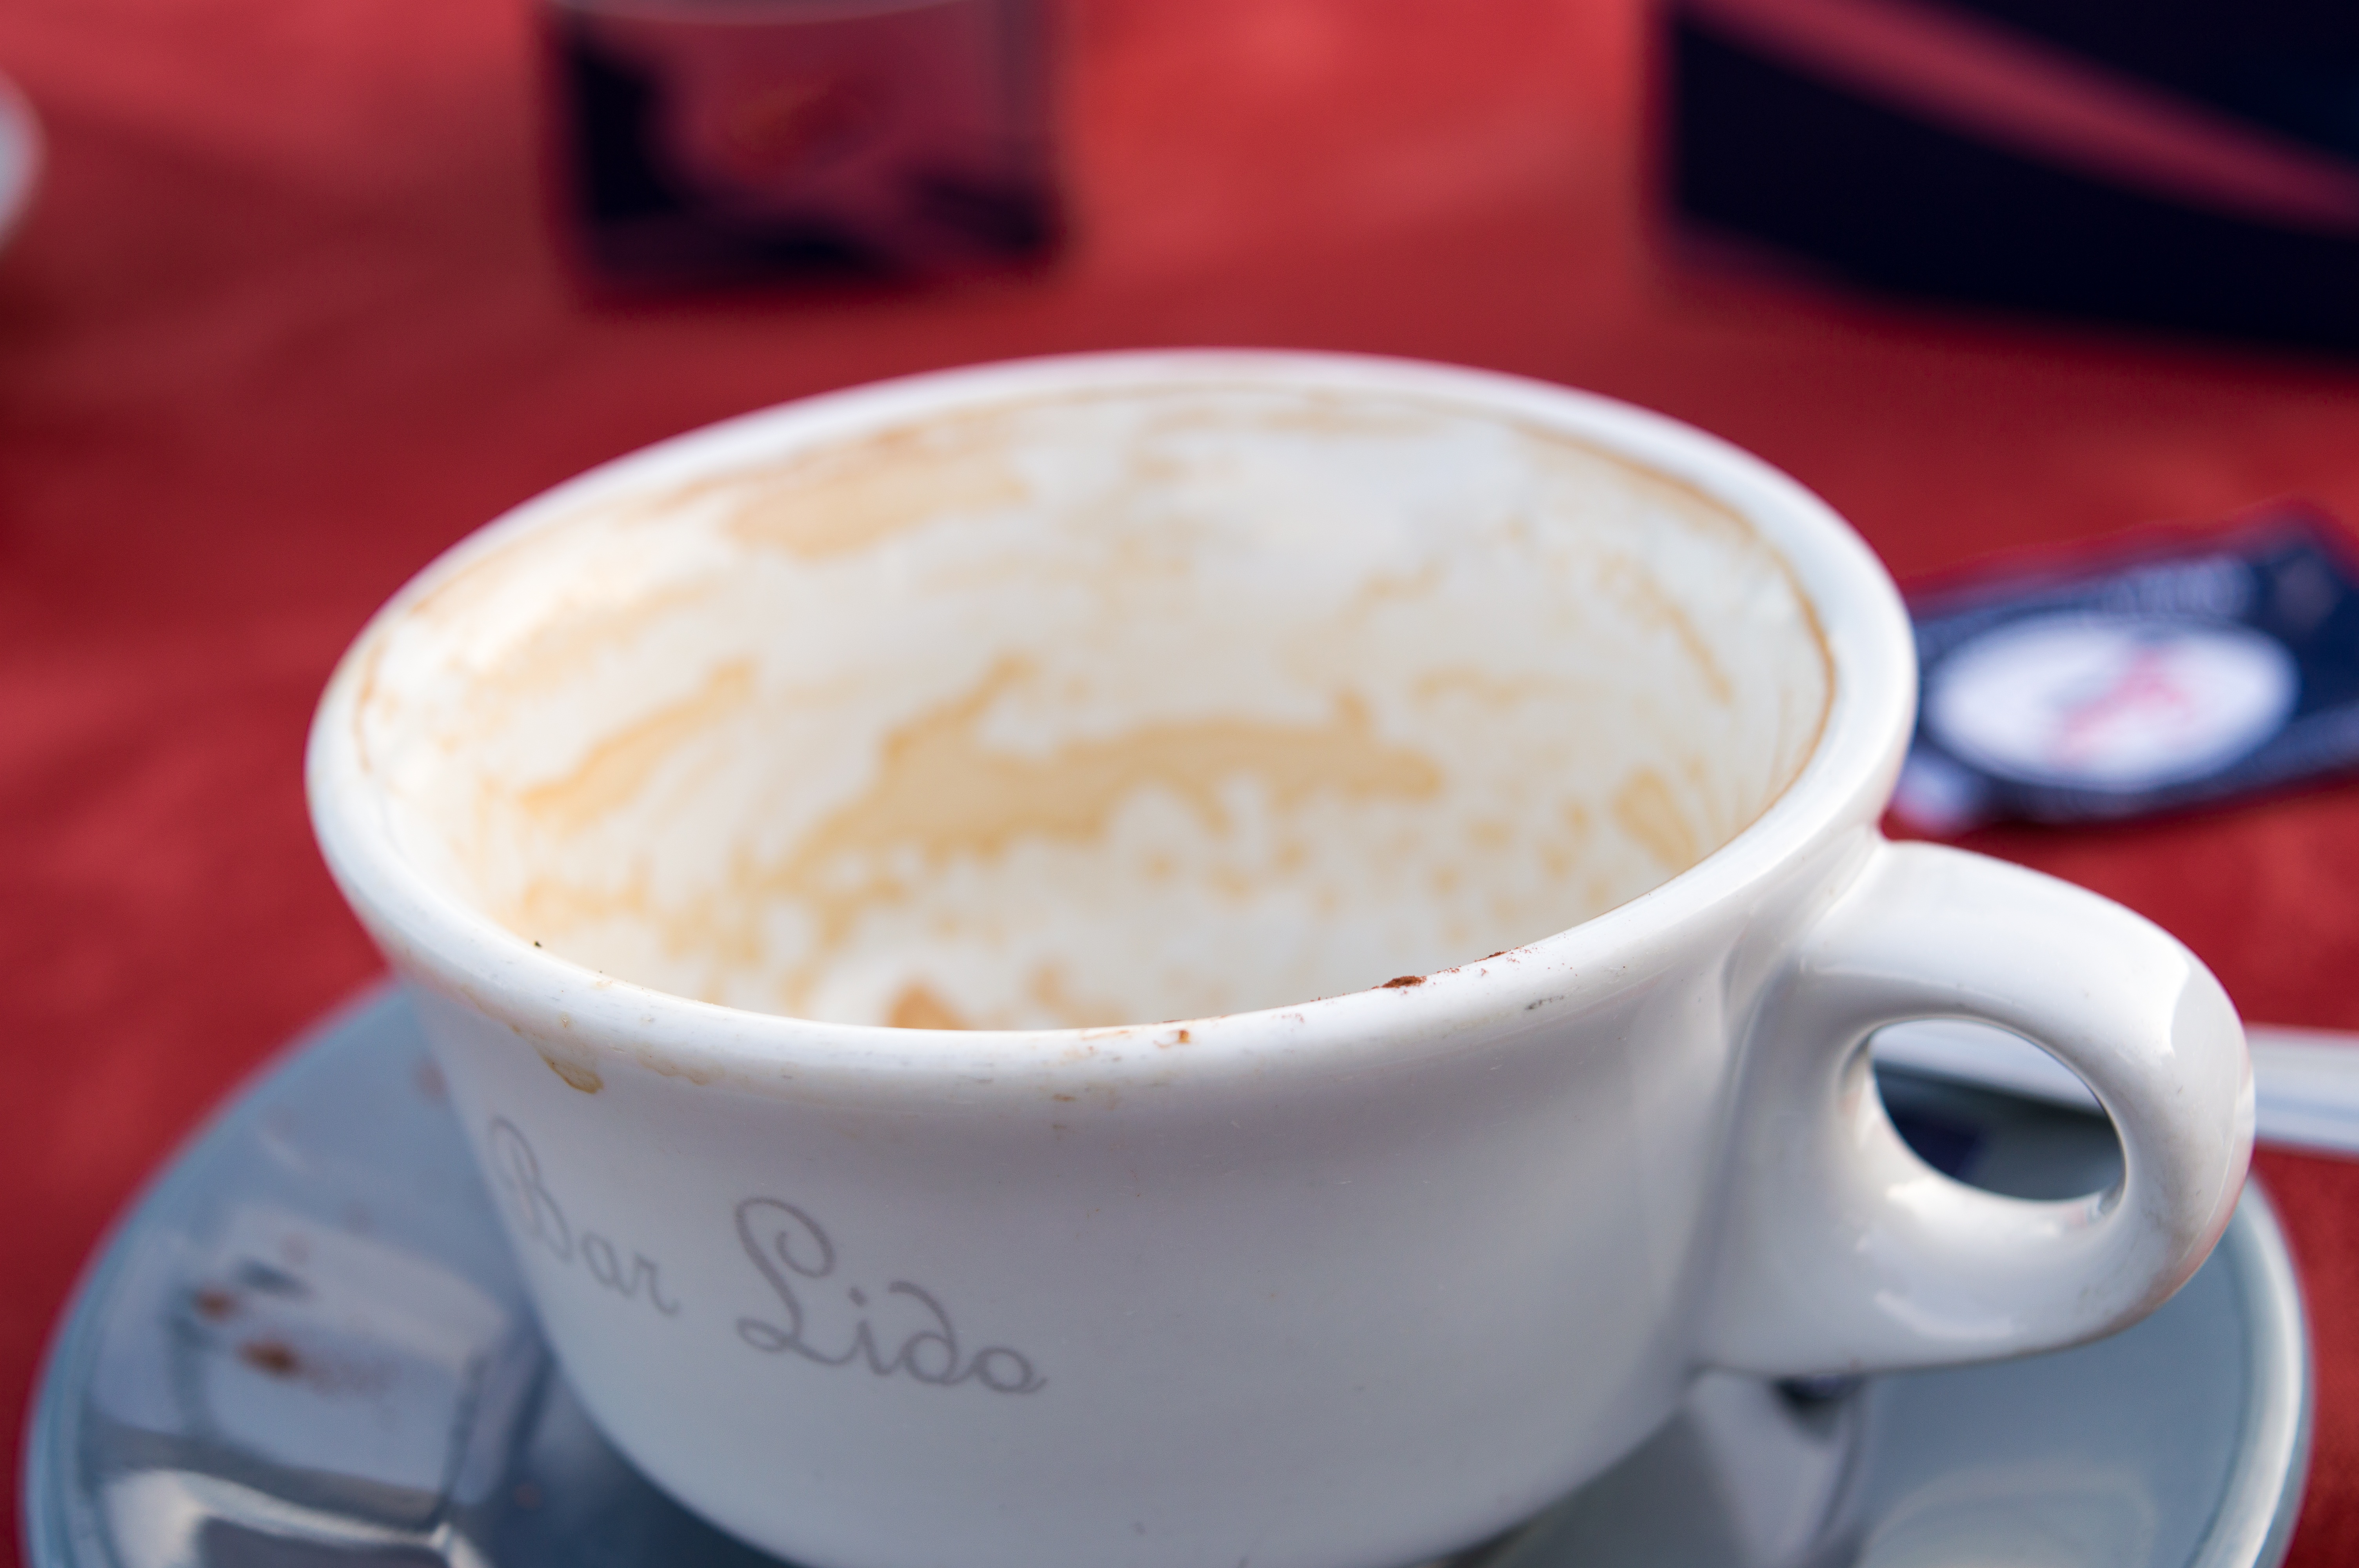
coffee, cup, latte, hot chocolate, cappuccino, dish, food, drink, espresso, coffee cup, caffeine, flavor, flat white, caf au lait, caff macchiato, coffee milk, salep